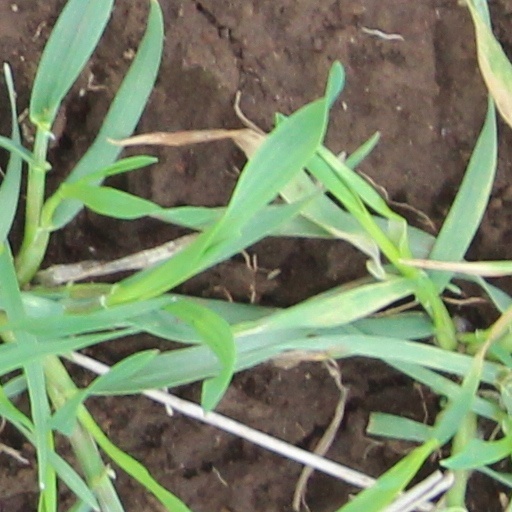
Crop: wheat